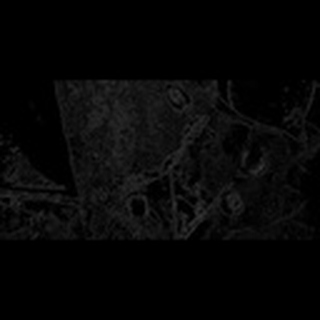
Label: cotton_target_spot